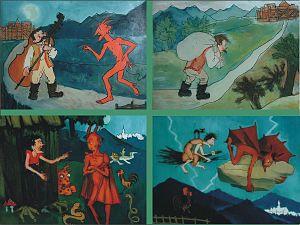
L'abbaye de Szczyrzyc est une abbaye cistercienne d'hommes en activité. Fondée en 1239 par les moines de Jędrzejów, elle est située dans le village du même nom, à une quarantaine de kilomètres au sud-est de Cracovie.